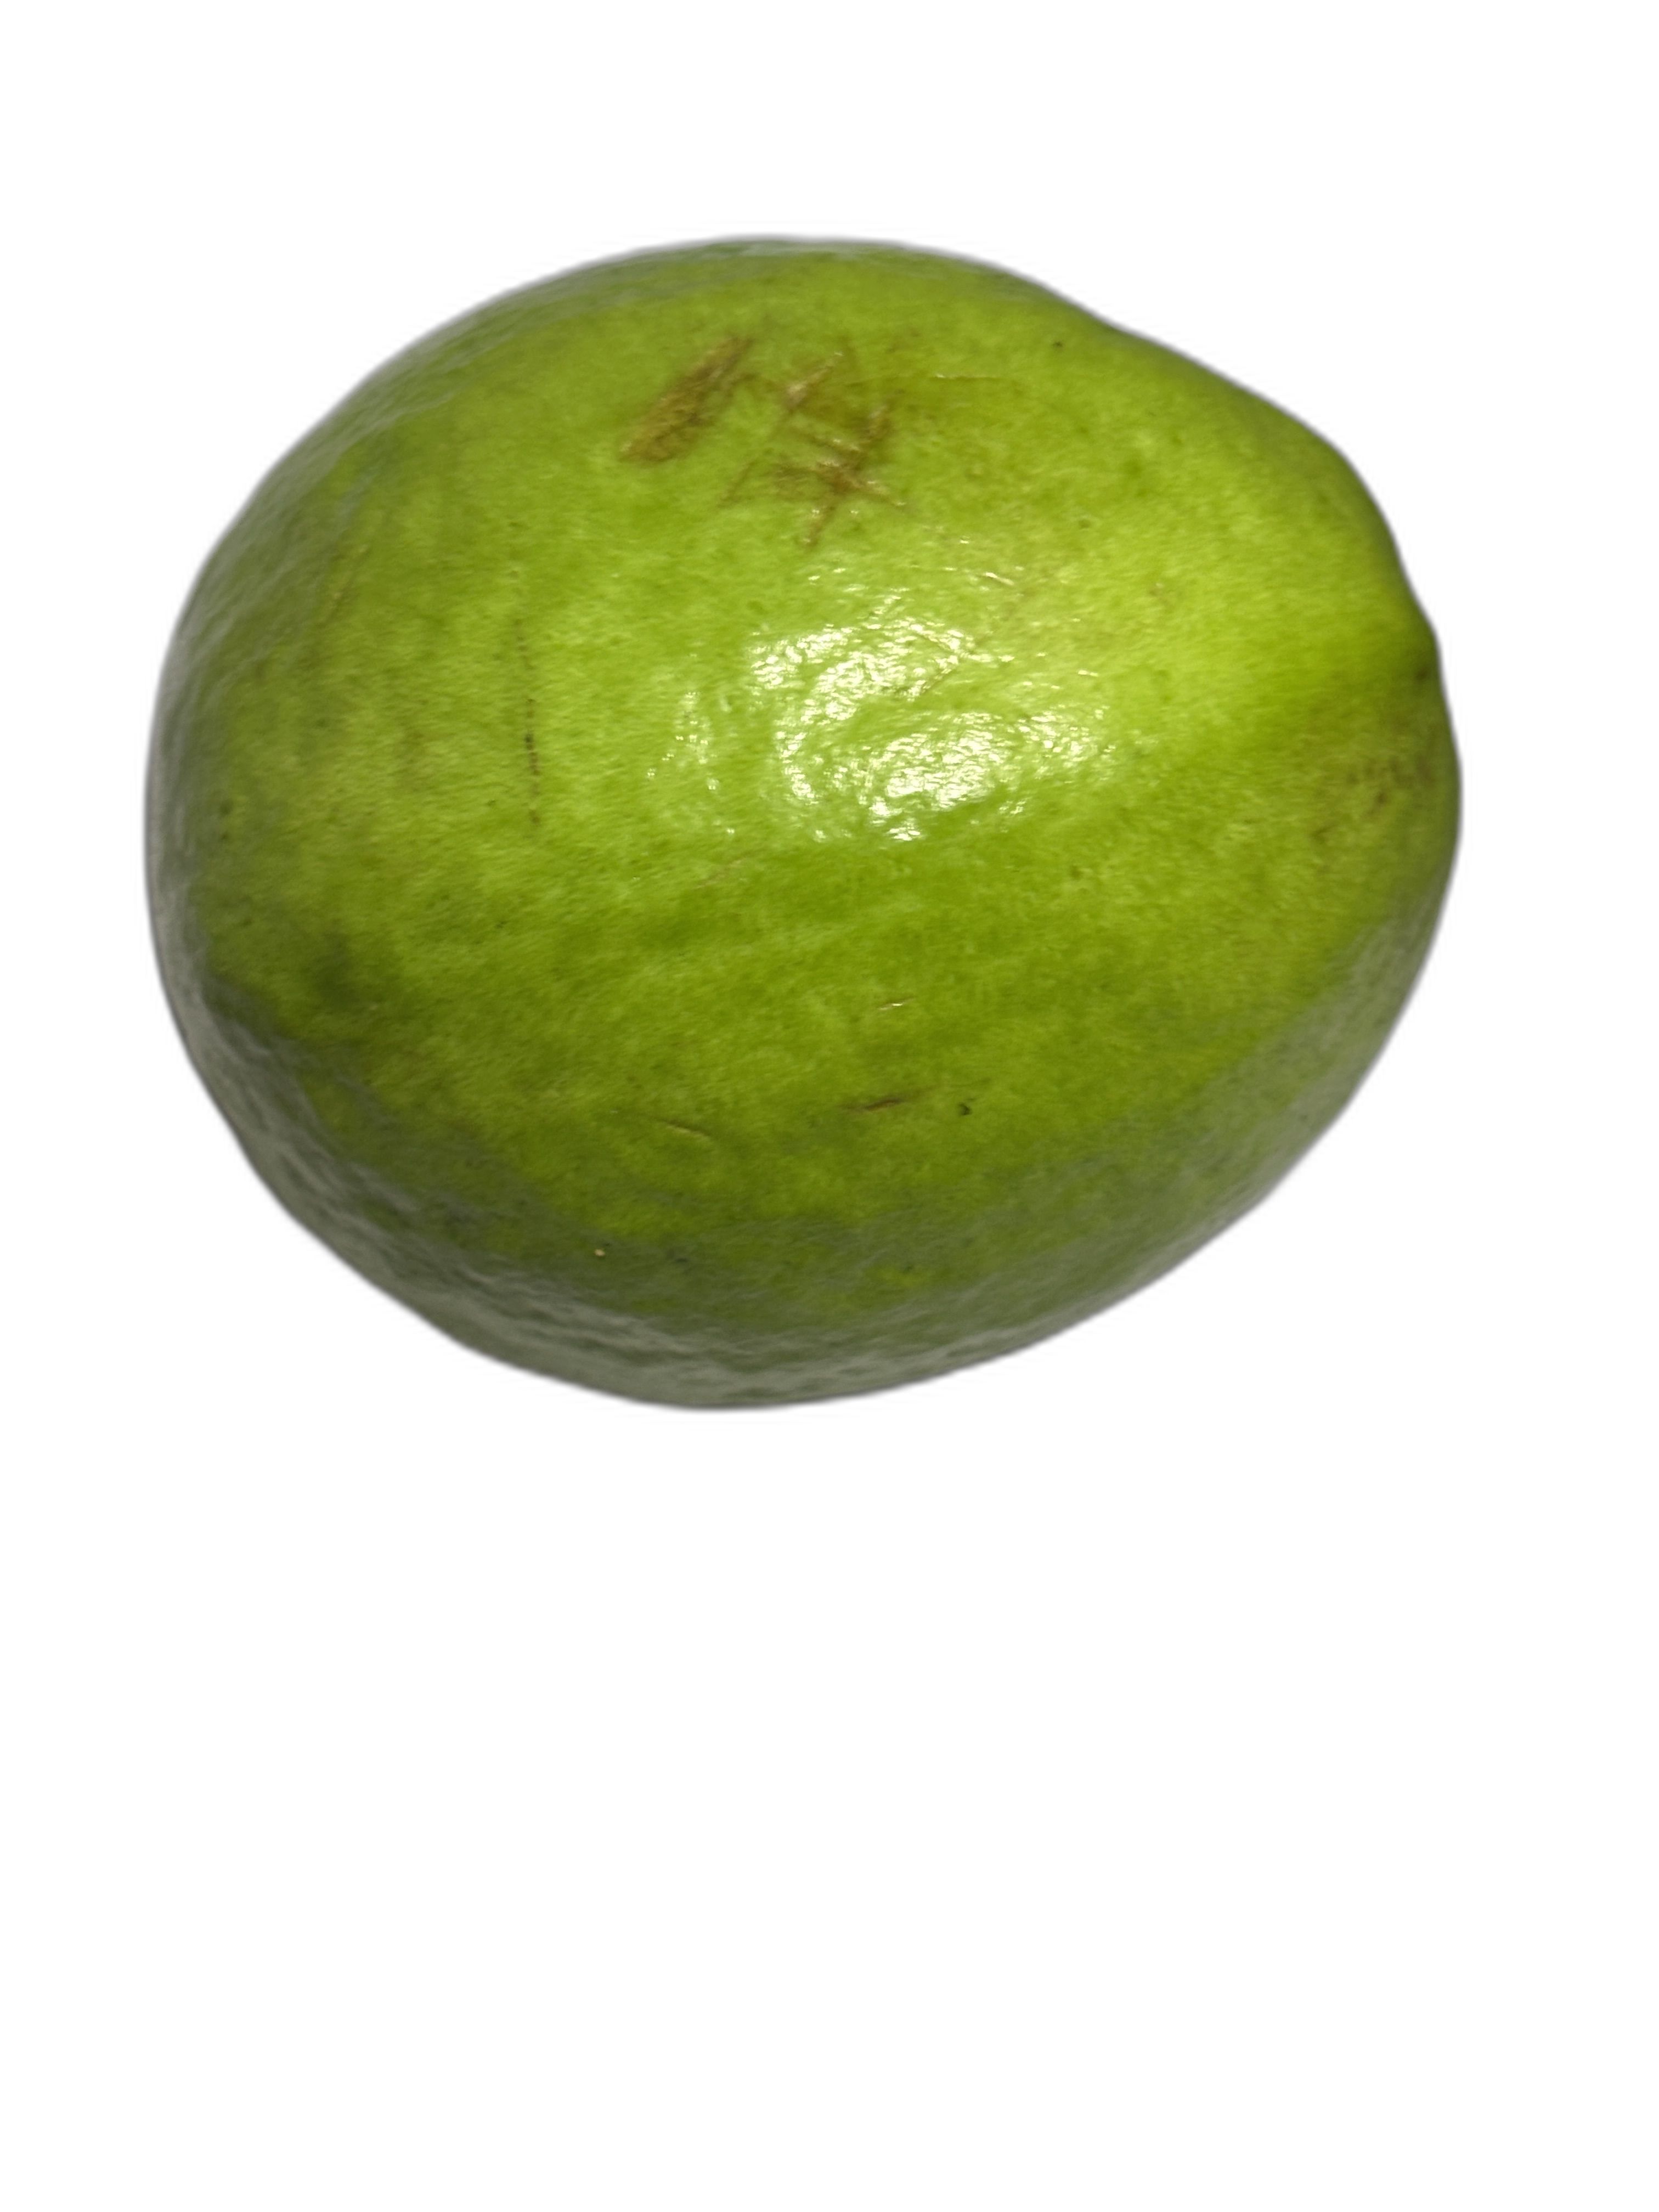
Plant part: fruit
Disease: Healthy